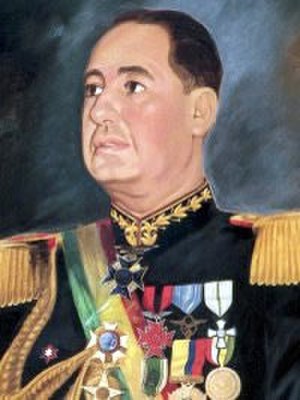
Bolivias præsidenter / Liste over Bolivias præsidenter
Bolivias præsident, er statsoverhoved og regeringsleder i Bolivia. I henhold til den nuværende forfatning vælges præsidenten ved valg for en fem-årig periode.